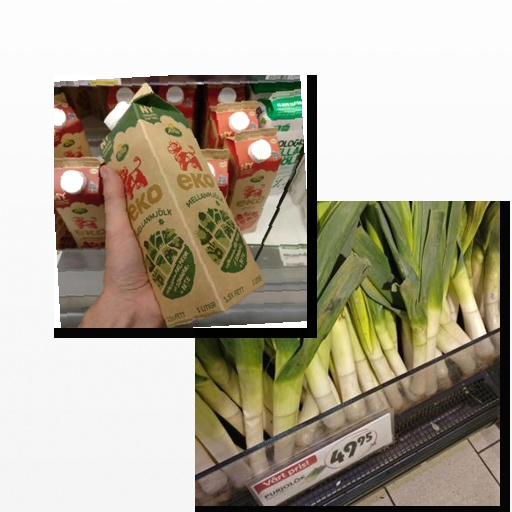
Food items: milk, leek